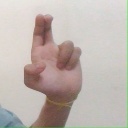
अक्षर: आ